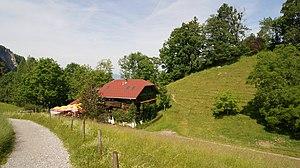
Auberge Kuehberg sur le Kuehberg à Dornbirn, Vorarlberg, Autriche.